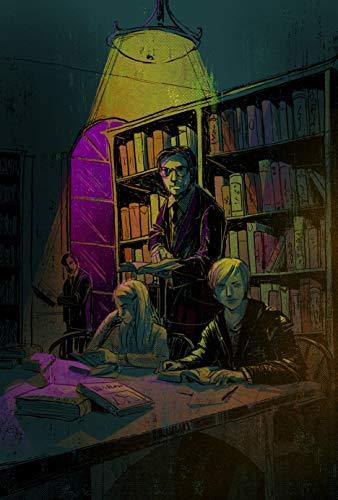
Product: Kids on Bikes Roleplaying Game Core Rule Book
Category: Toys & Games | Games & Accessories | Board Games
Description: Rules for Communally Controlled Powered Characters.
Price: $17.82
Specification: ProductDimensions:8x6x0.2inches|ItemWeight:6.4ounces|ShippingWeight:6.4ounces(Viewshippingratesandpolicies)|ASIN:099767119X|Itemmodelnumber:RGS07119|Manufacturerrecommendedage:8yearsandup